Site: brandenburg
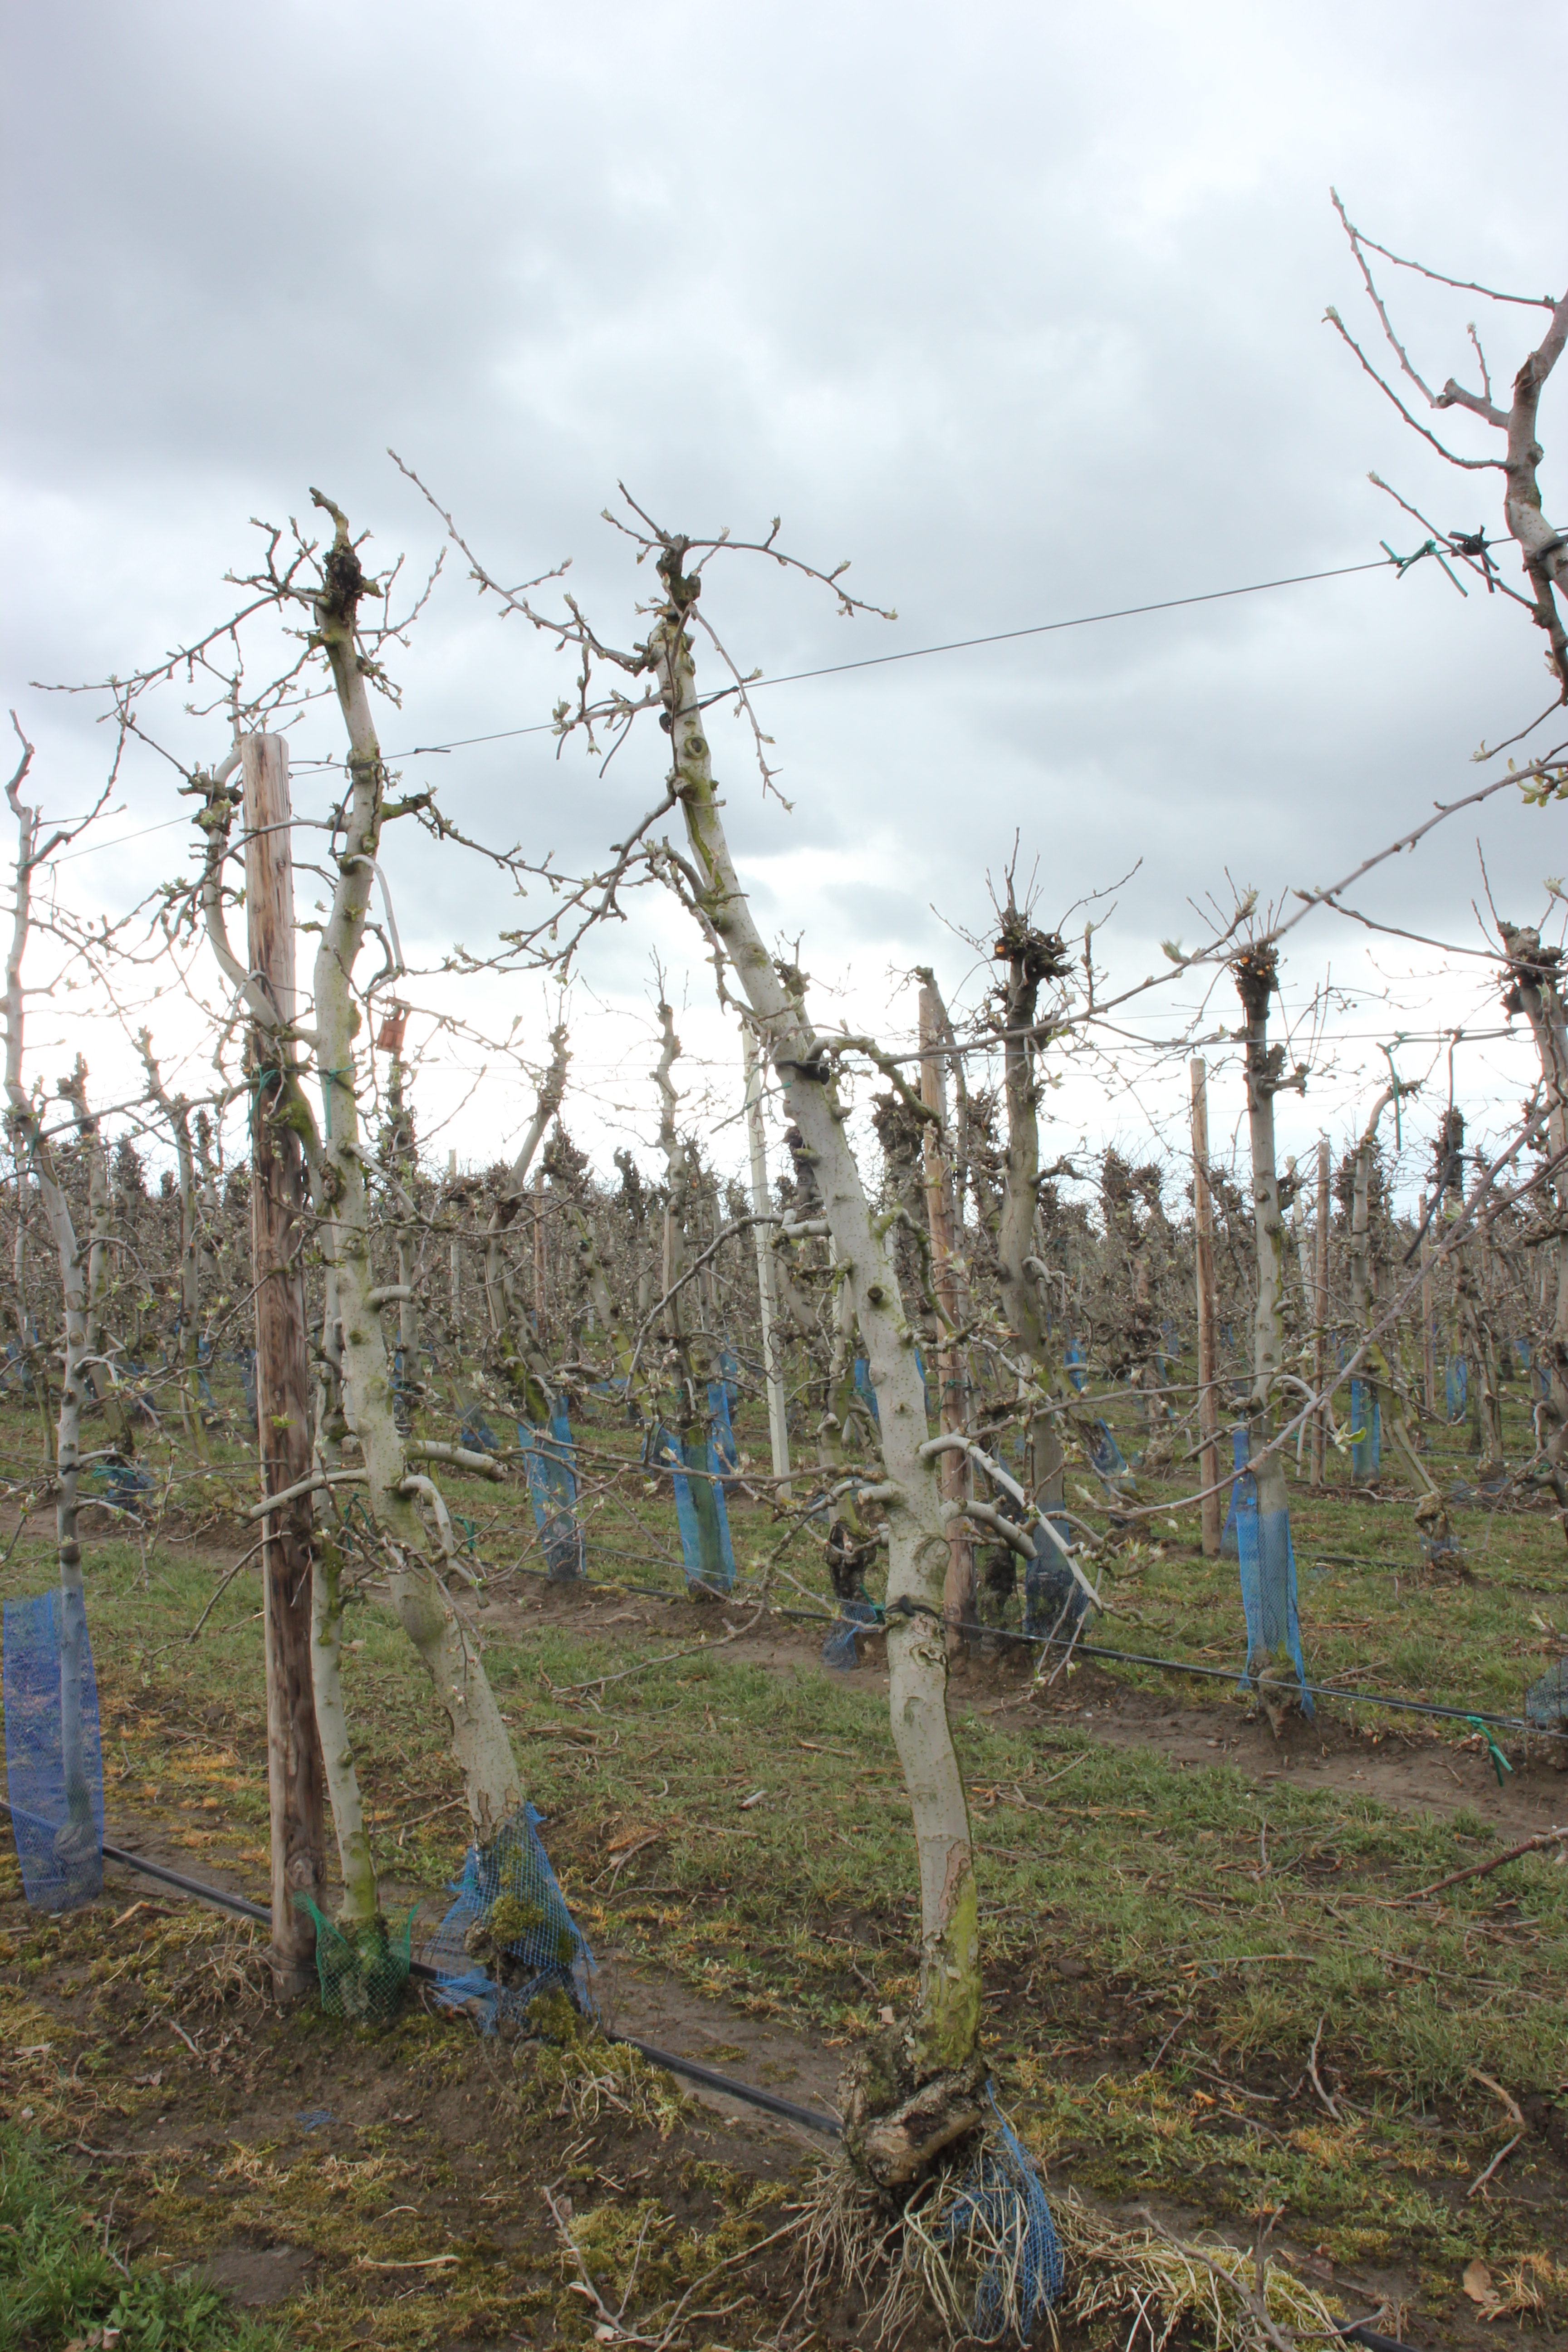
Growth stage (BBCH 55): Inflorescence emergence